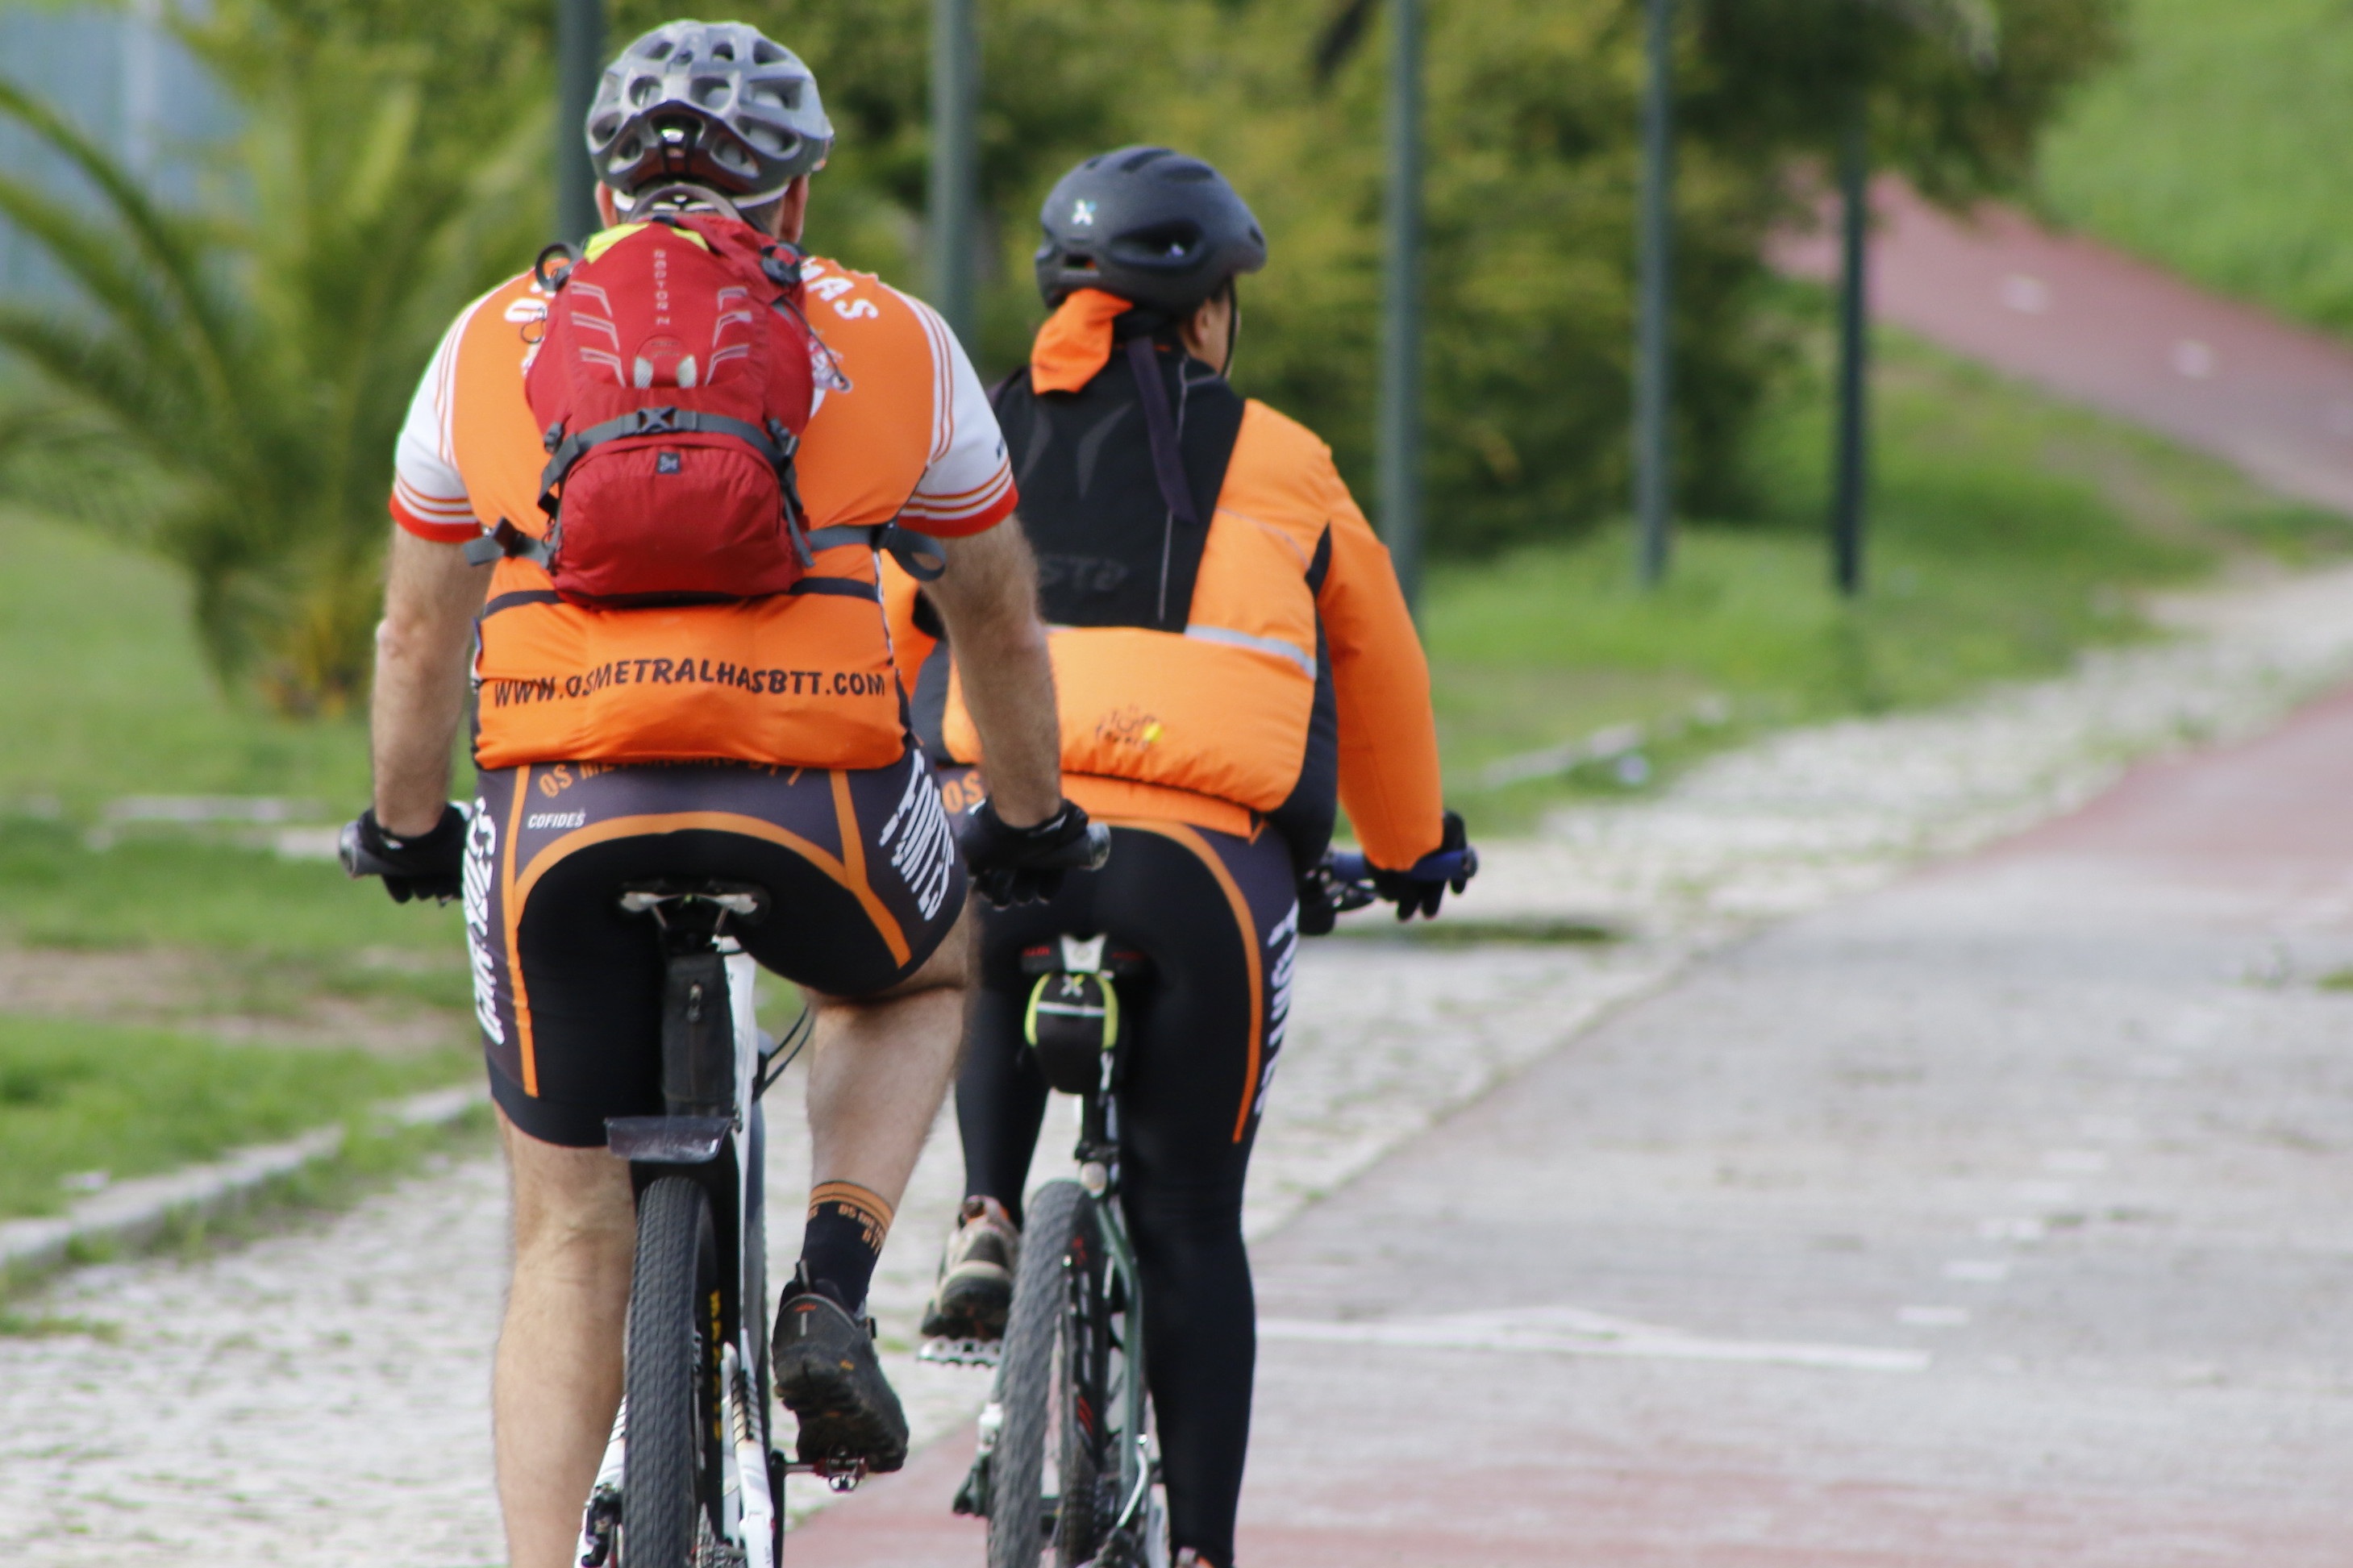
nature, path, bicycle, bike, recreation, orange, vehicle, park, ride, security, sports equipment, mountain bike, bike path, cycling, race, sports, attention, motorcycling, two wheels, road cycling, outdoor recreation, bicycle racing, endurance sports, road bicycle racing